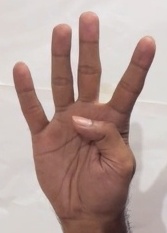
ASL sign: 4